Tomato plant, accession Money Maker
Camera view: horizontal (90 deg, fisheye); turntable rotation: 60 degrees
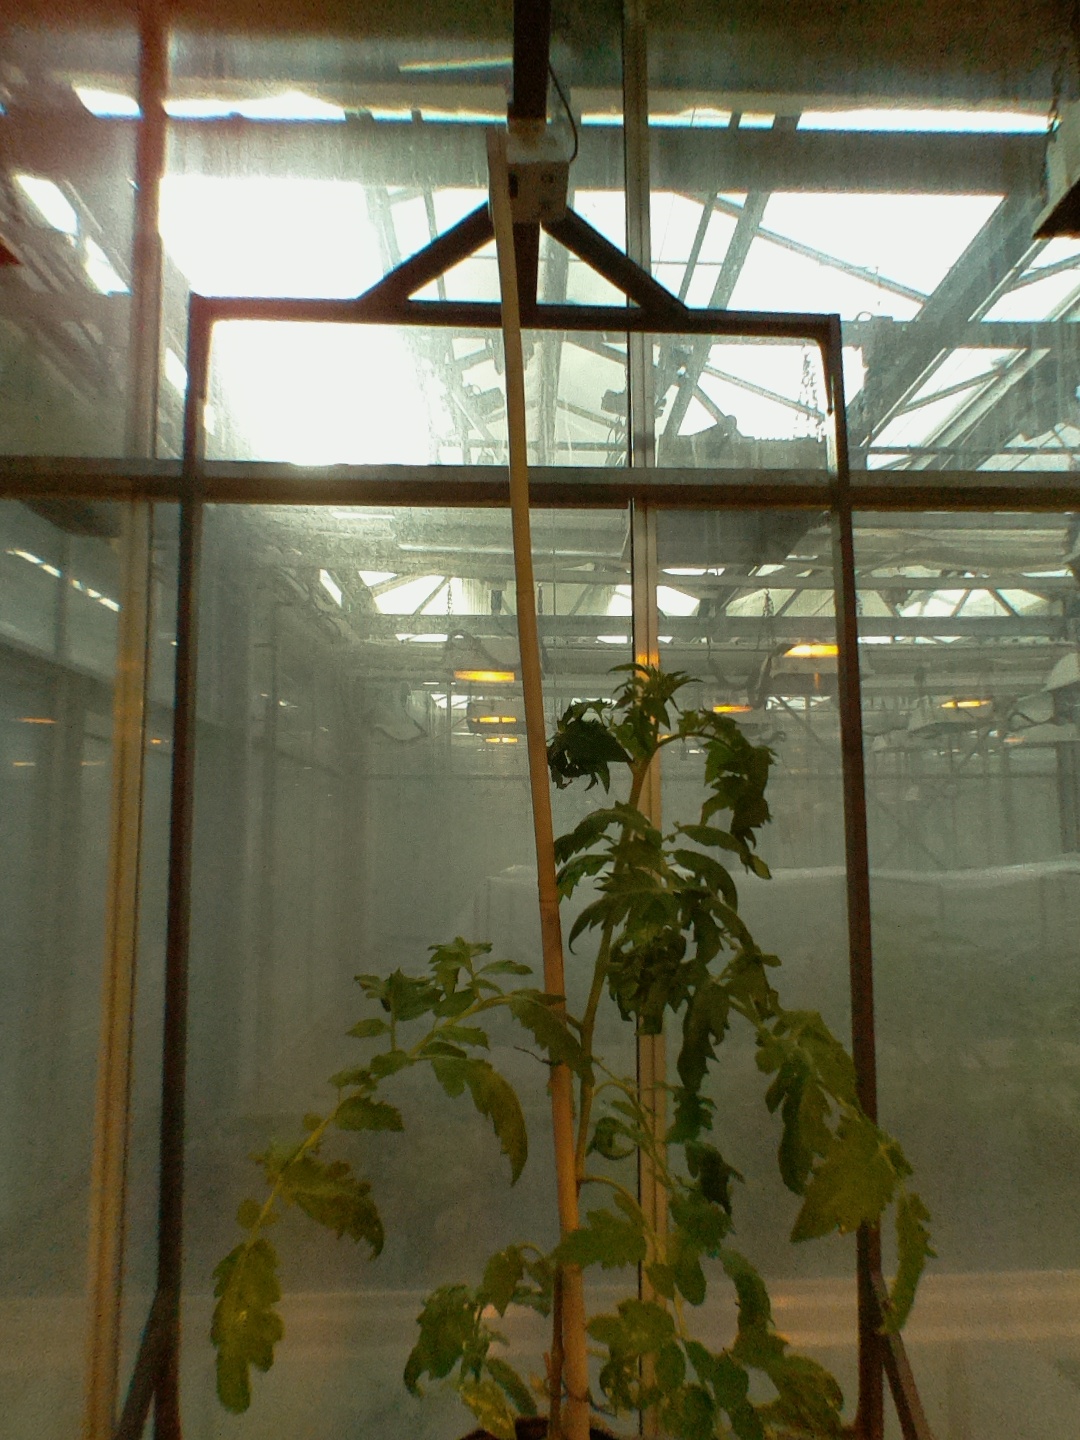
BBCH growth stage 60: First flowers open